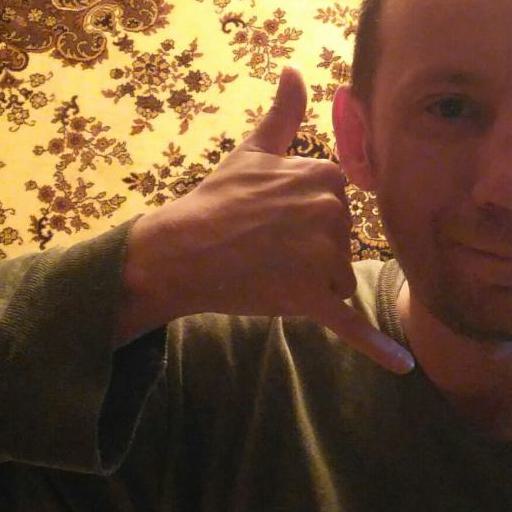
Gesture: call